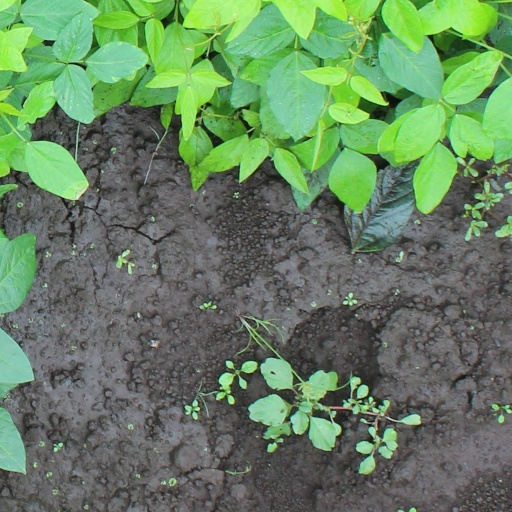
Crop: soybean